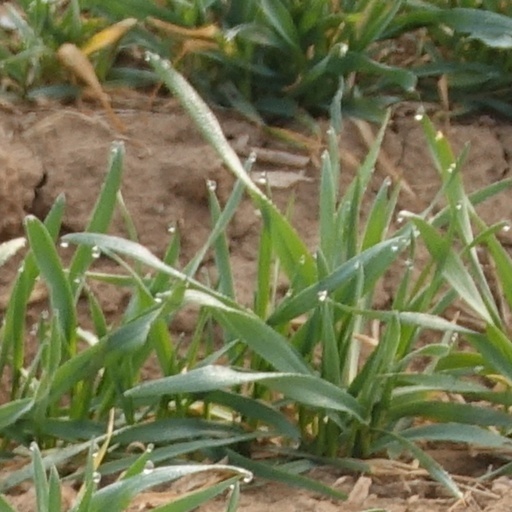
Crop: wheat